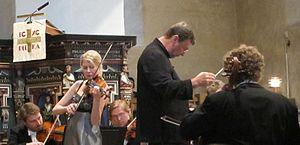
L'Orchestre symphonique de Lahti est l'un des principaux orchestres de Finlande.